Allen Allensworth

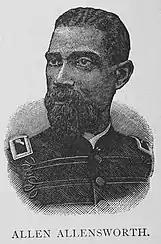

Allensworth was called to the State Street Church in Bowling Green, Kentucky. He also gave public lectures. That fall, he went to Boston to give a series of lectures, after studying public speaking in Philadelphia.